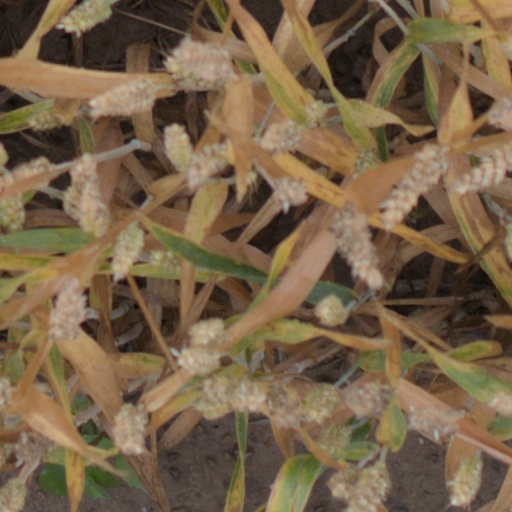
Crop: wheat